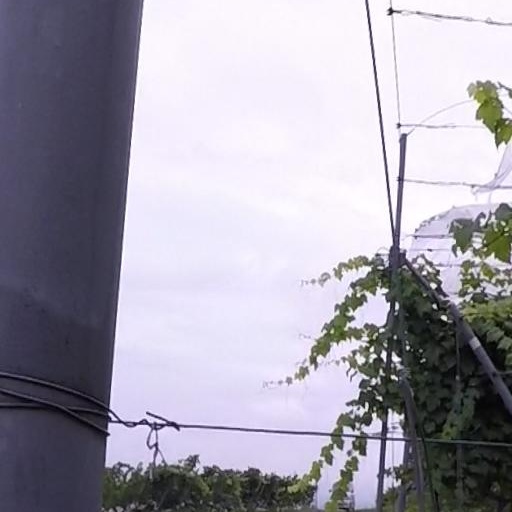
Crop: grape